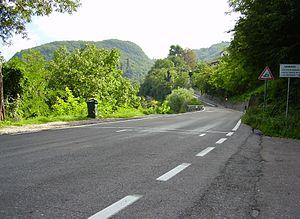
La Course de côte Trento - Bondone est une compétition automobile italienne pour voitures de course et -autrefois- motocyclettes disputée en été, le plus souvent au mois de juillet. Le départ est situé à Trente, et l'arrivée se dispute sur les flancs du Monte Bondone. L'épreuve est désormais organisée par la Scuderia Trentina, rattachée à l'Automobile Club d'Italia.